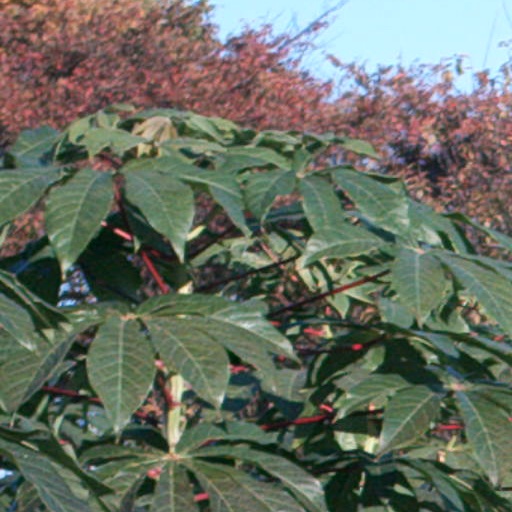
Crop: cassava